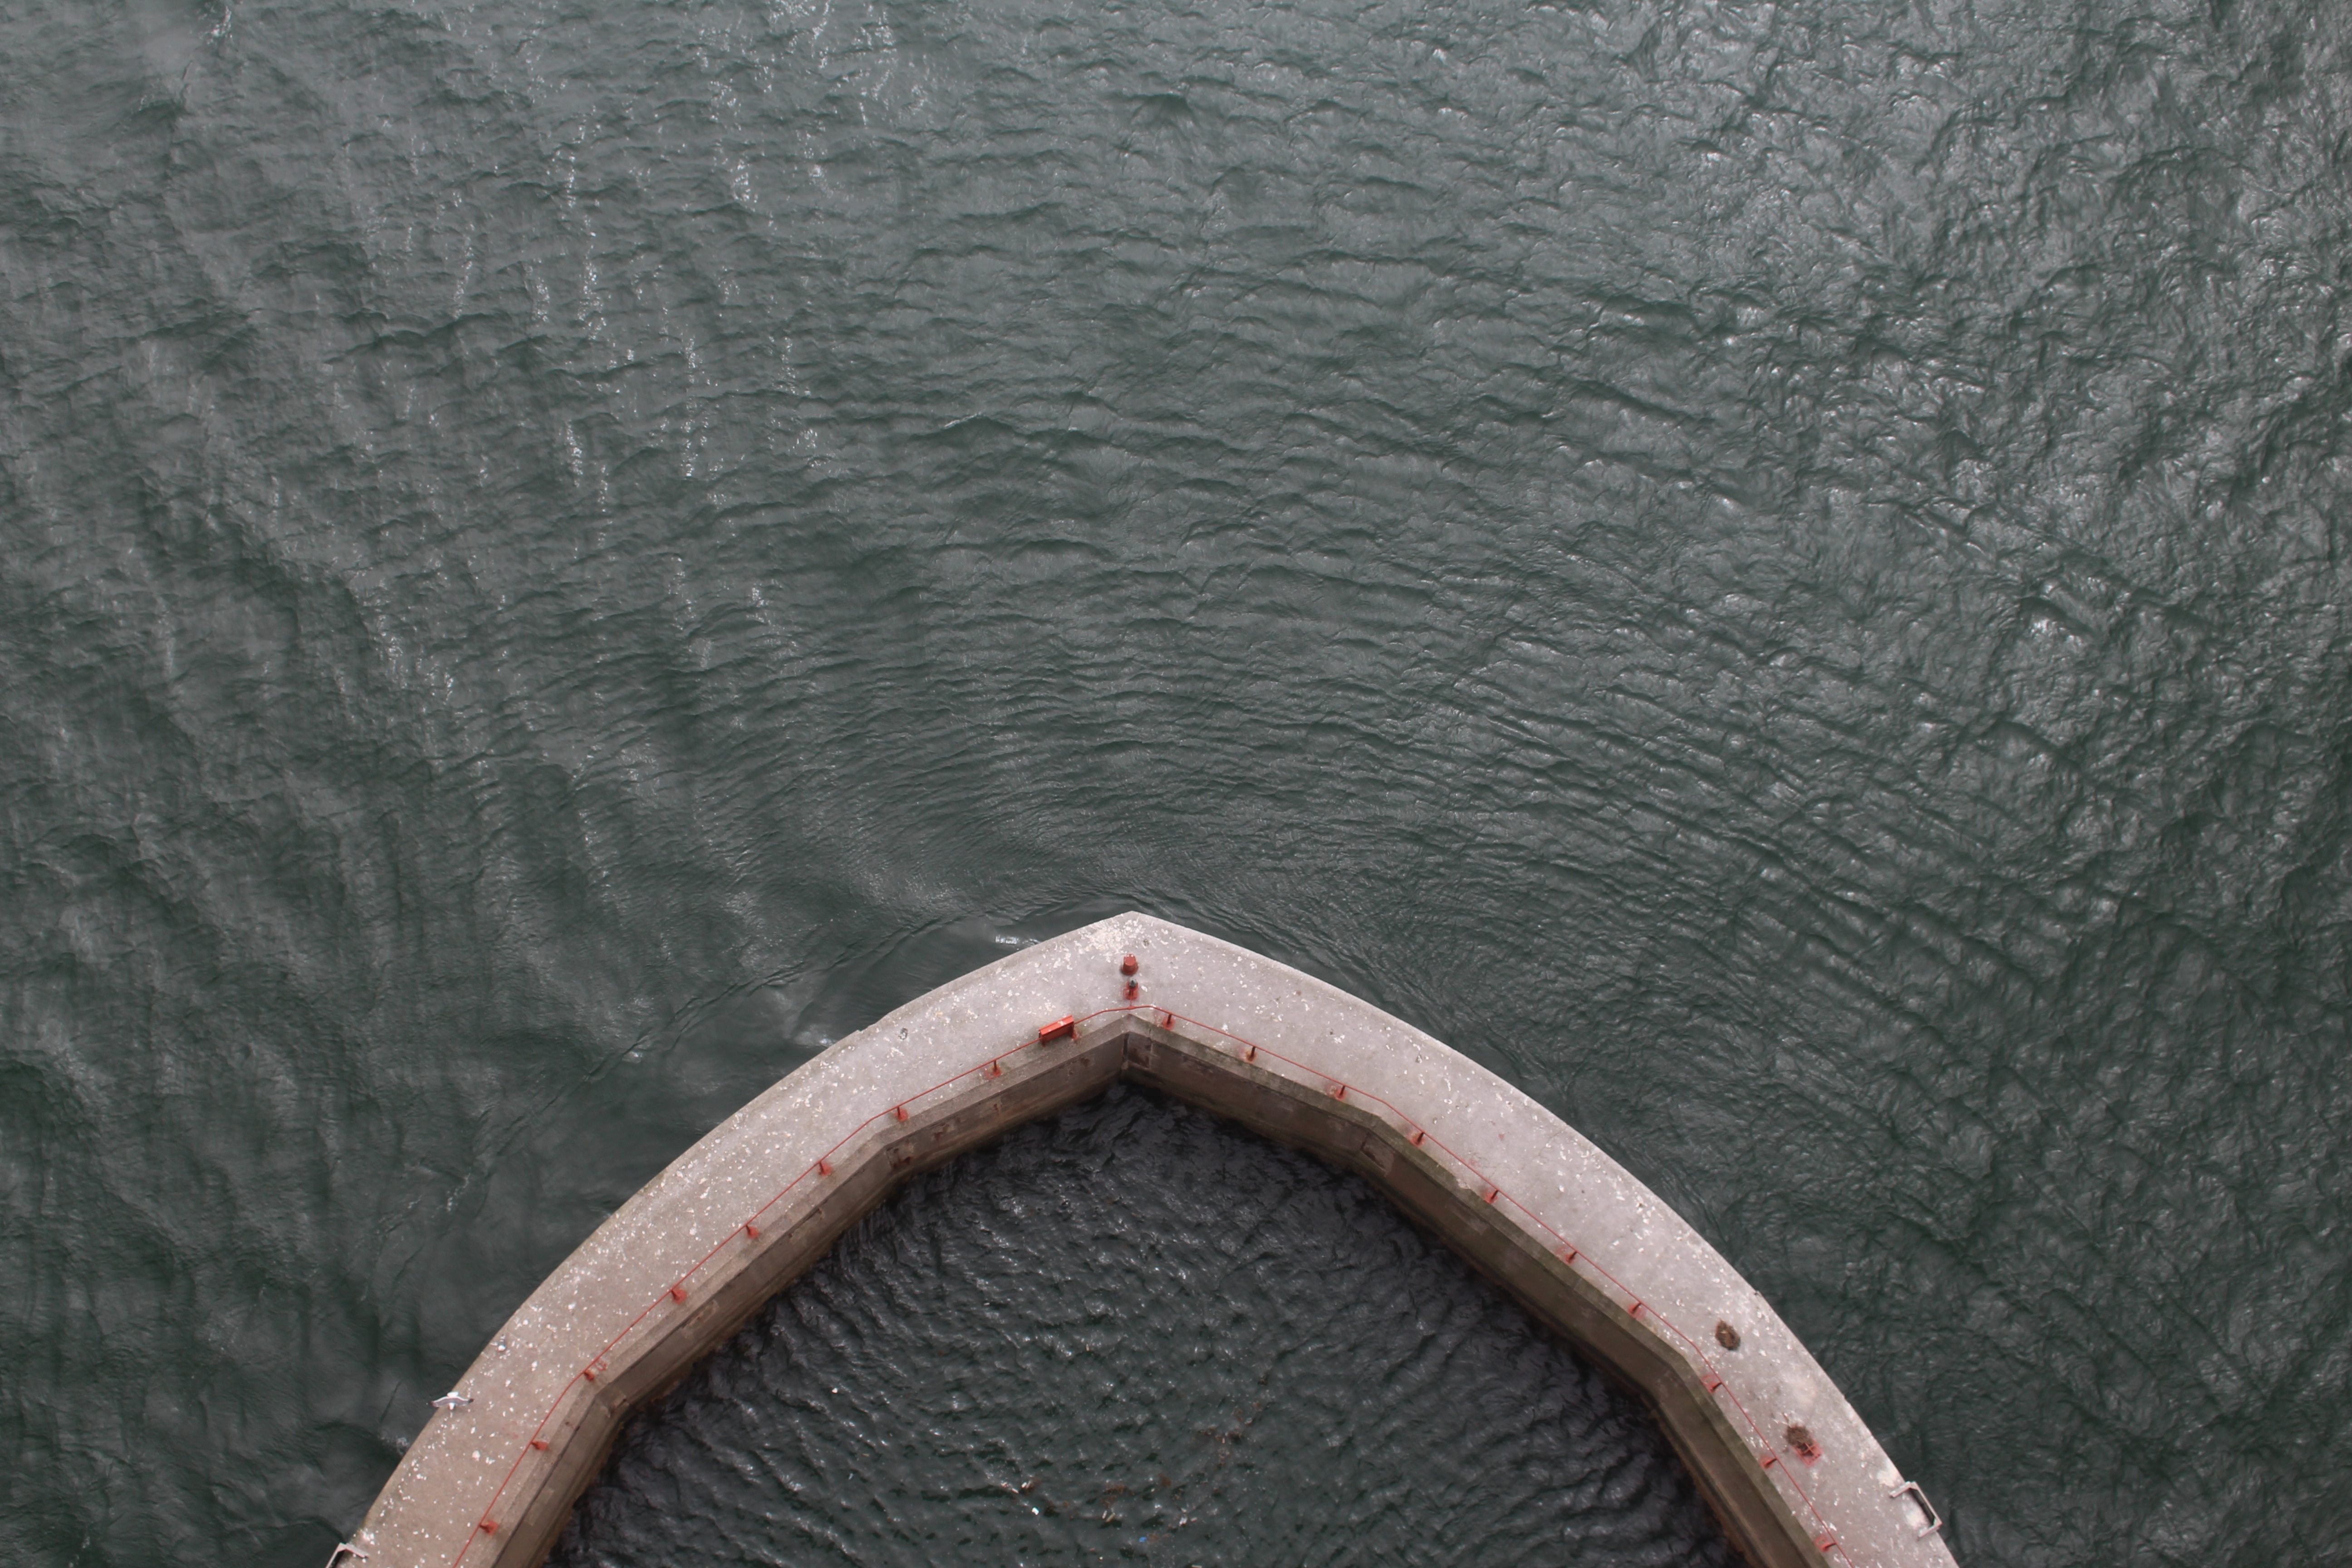
wood, soil, material